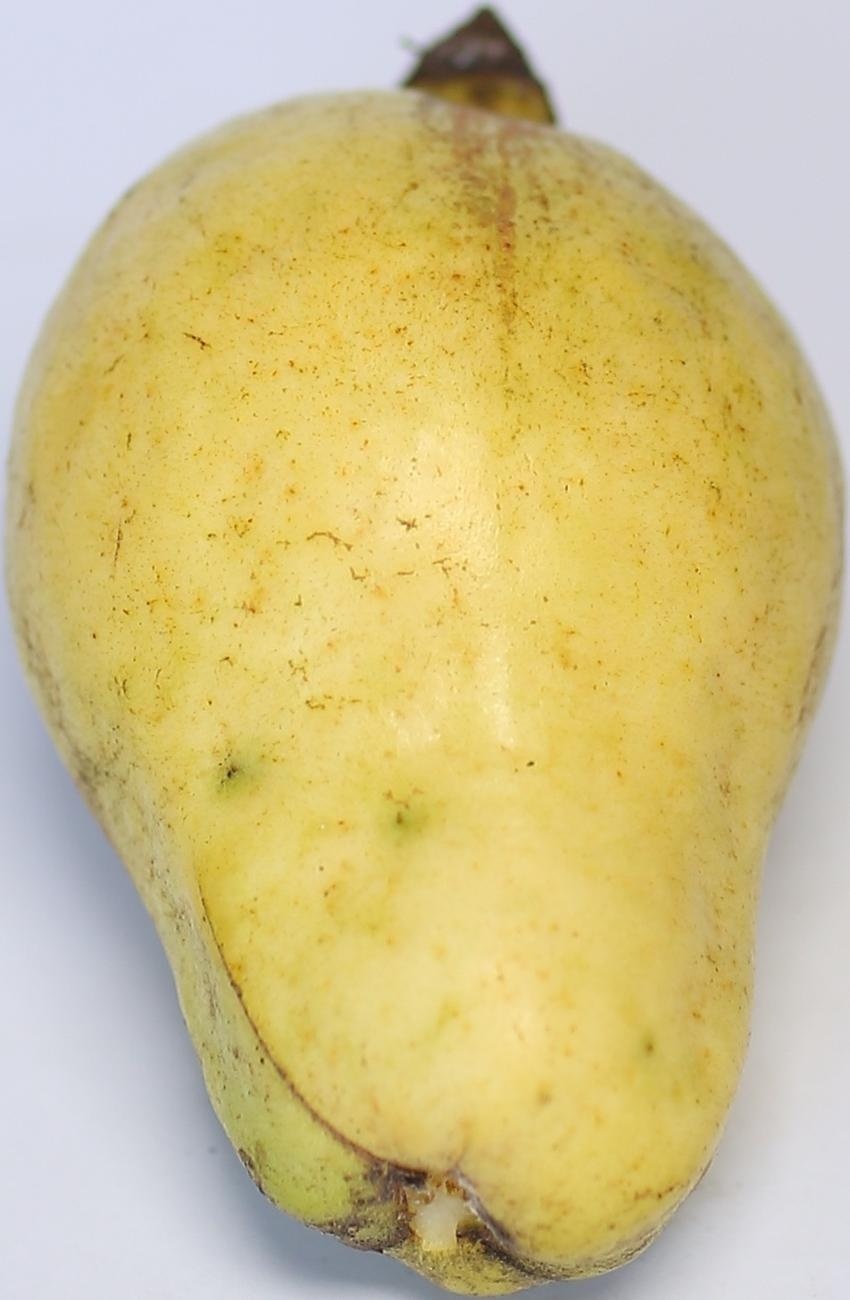
Maturity: ripe
Variety: thadhrami